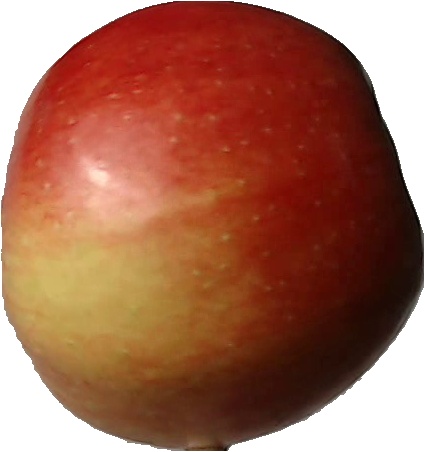
Label: apple_red_2